Capel Colman

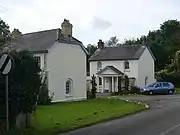
white-painted and slate-roofed lodge houses either side of a gateway

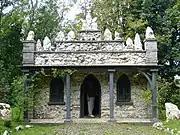
a vary ornate single-story building clad with shells with the front overhang supported by grey pillars

Cilwendeg House, described as one of the most important mansions in Pembrokeshire, dates from the late 18th century and was built on the site of a former property dating back to the 1500s. It is a Grade-II listed building, along with other structures associated with it, either Grade-II or Grade-II*. The earliest recorded incumbents in the early 16th century were named Llewelyn, and in the early 17th century it was acquired by lawyer Jacob Morgan. In the 18th century it passed by marriage to the Jones family.